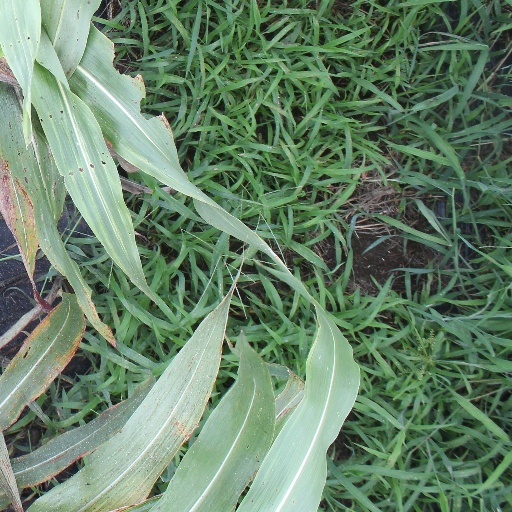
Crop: sorghum